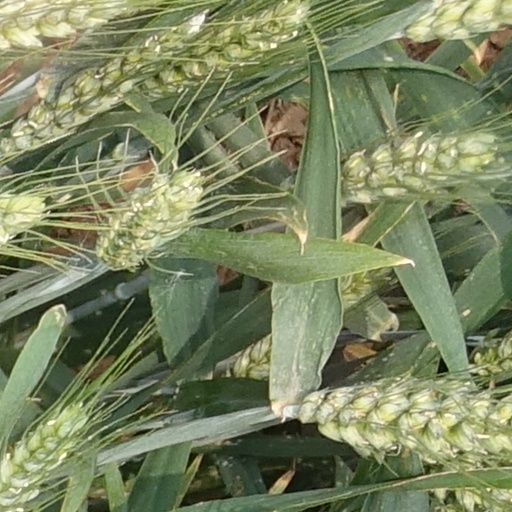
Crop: wheat